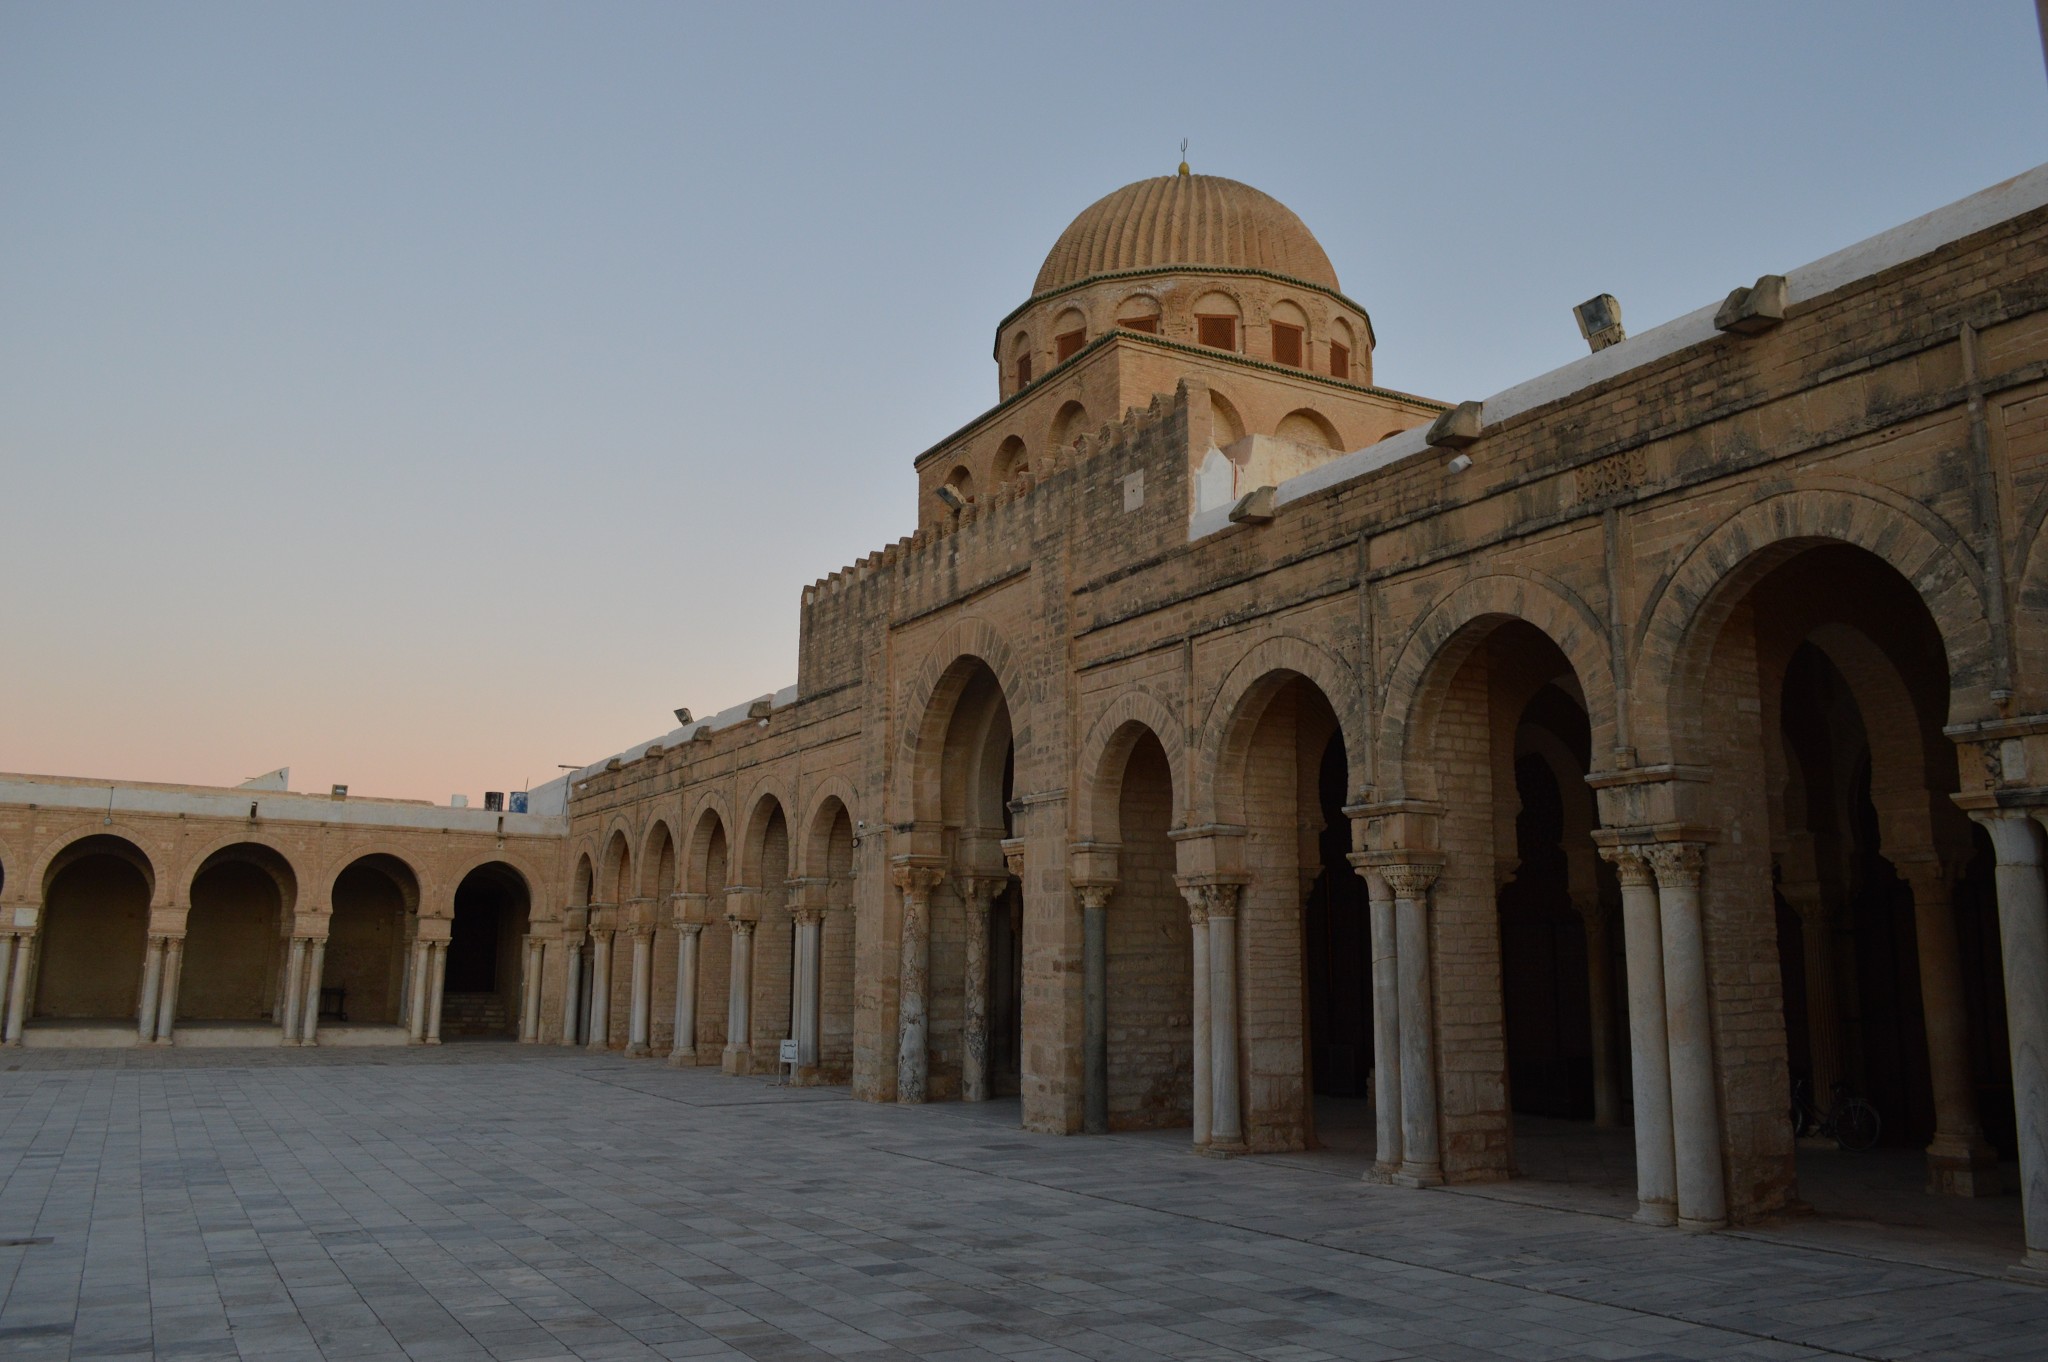
kairouan, landmark, historic site, holy places, building, arch, arcade, architecture, khanqah, fortification, caravanserai, dome, mosque, place of worship, classical architecture, tomb, facade, column, unesco world heritage site, tourist attraction, tourism